Çorum Archaeological Museum

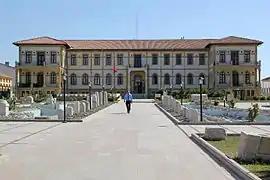
Çorum Archaeological Museum

Çorum Archaeological Museum is an archaeological museum in Çorum, Turkey. It was formally established in 1968, with items found in Alacahöyük, Boğazköy, Ortaköy, Eskiyapar, Pazarlı, Kuşsaray and Alişar Höyük.